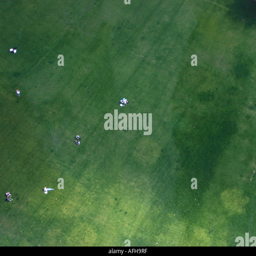
high view of people resting on the grass